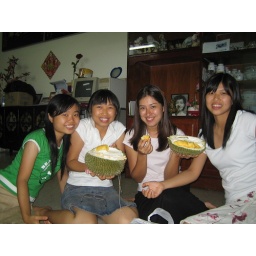
I got to eat my favorite fruit at A-Yee and A-May's house in KL.